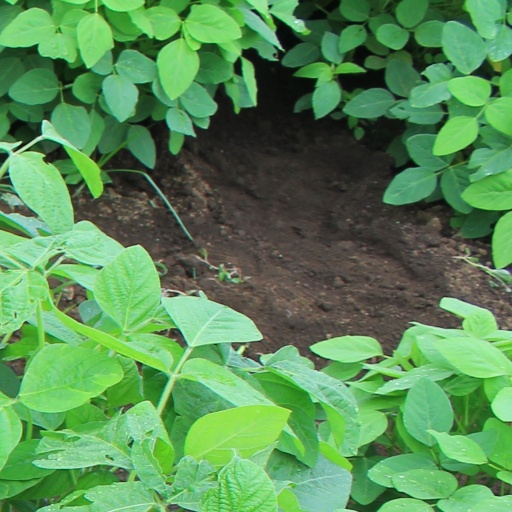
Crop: soybean